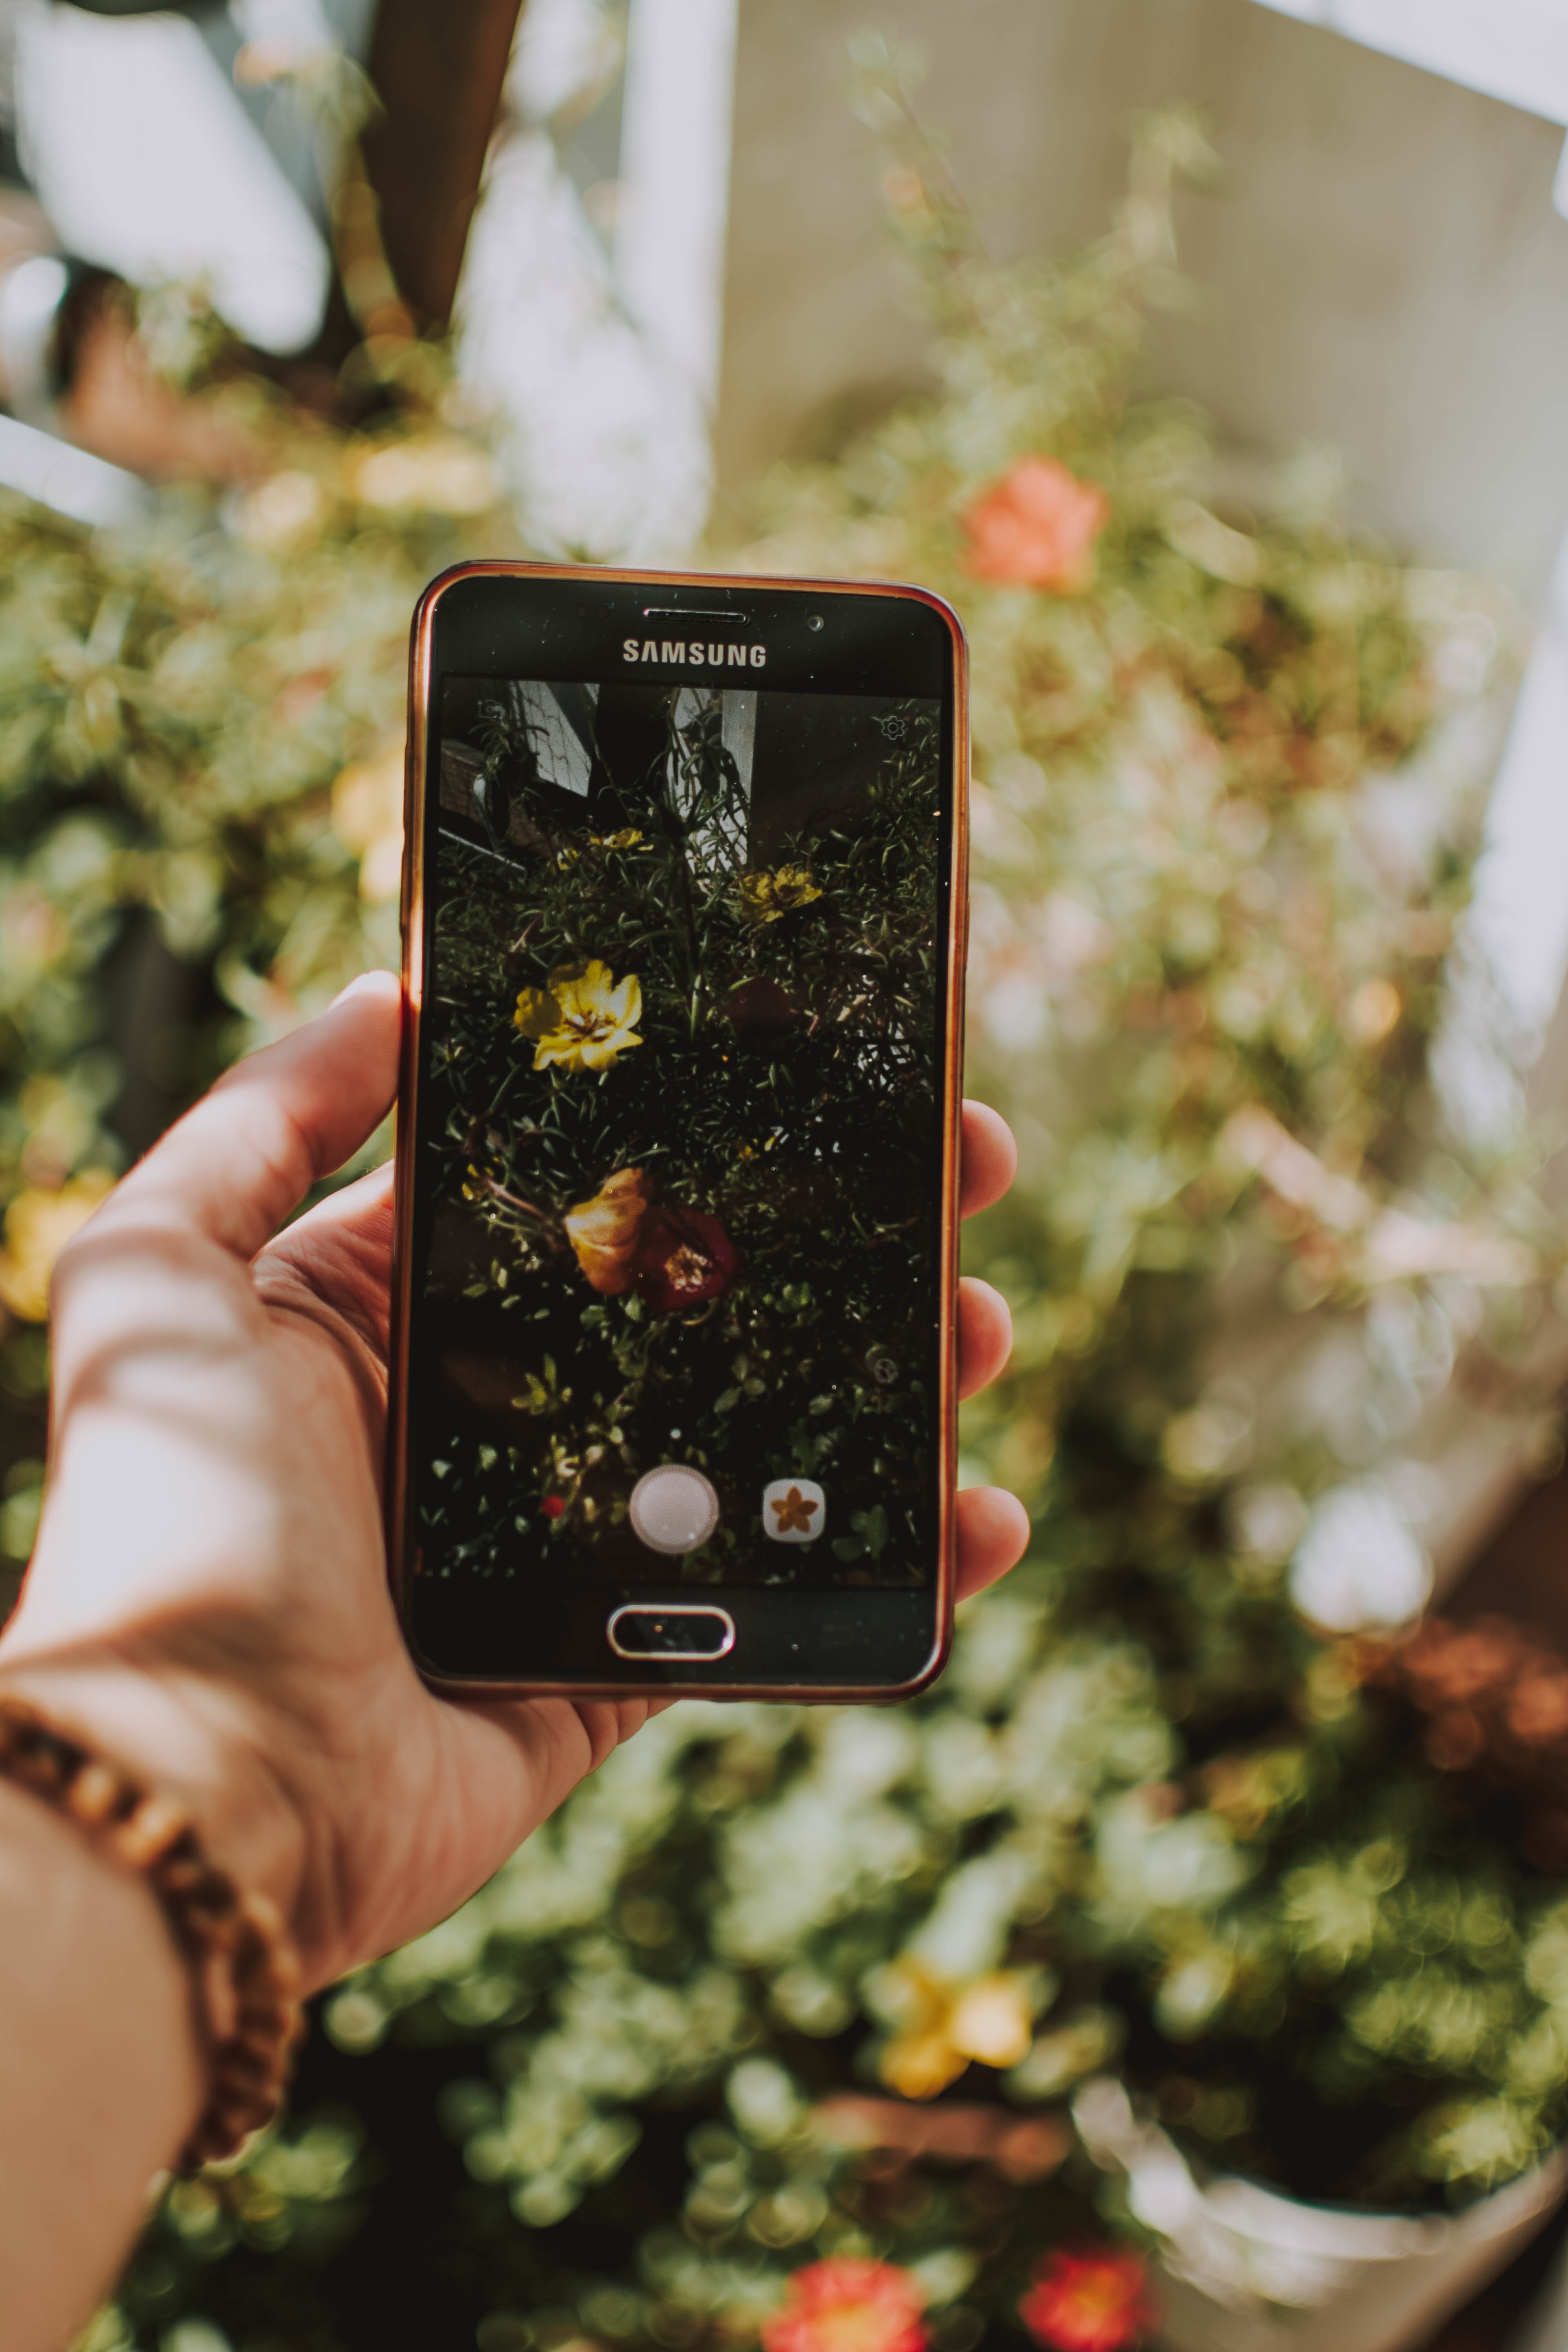
gadget, leaf, technology, electronic device, hand, tree, plant, soil, photography, finger, portable communications device